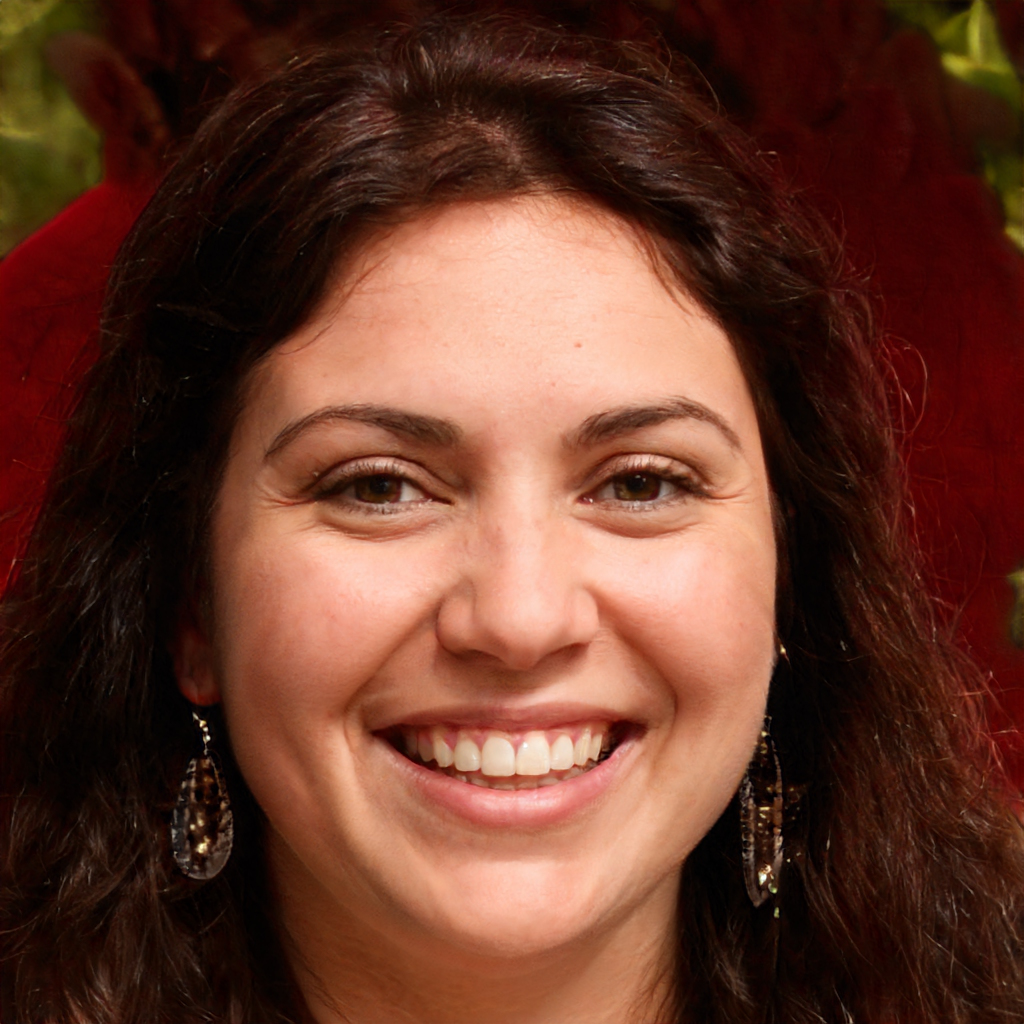
Label: Colored